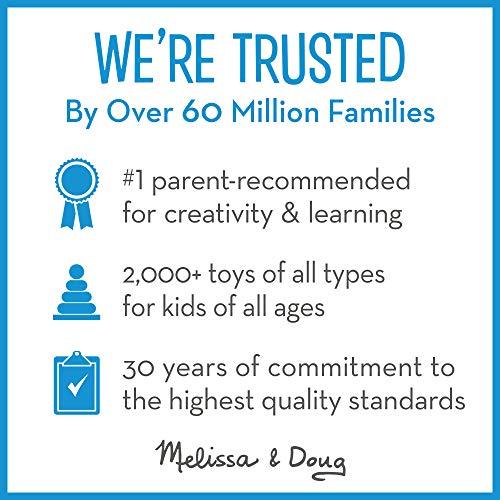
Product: Melissa & Doug Sunny Patch Giddy Buggy Bug House Toy with Carrying Handle and Easy-Access Door, Great Gift for Girls and Boys - Best for 3, 4, 5, and 6 Year Olds
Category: Toys & Games | Sports & Outdoor Play | Nature Exploration Toys
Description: Great Condition.
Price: $8.62
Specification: ProductDimensions:4x4.5x7.7inches|ItemWeight:6.4ounces|ShippingWeight:6.4ounces(Viewshippingratesandpolicies)|DomesticShipping:ItemcanbeshippedwithinU.S.|InternationalShipping:ThisitemcanbeshippedtoselectcountriesoutsideoftheU.S.LearnMore|ASIN:B01AD1TU5G|Itemmodelnumber:6703|Manufacturerrecommendedage:36months-6years